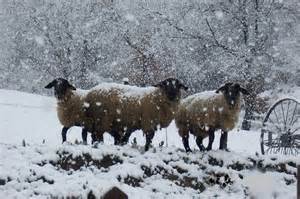
Label: sheep